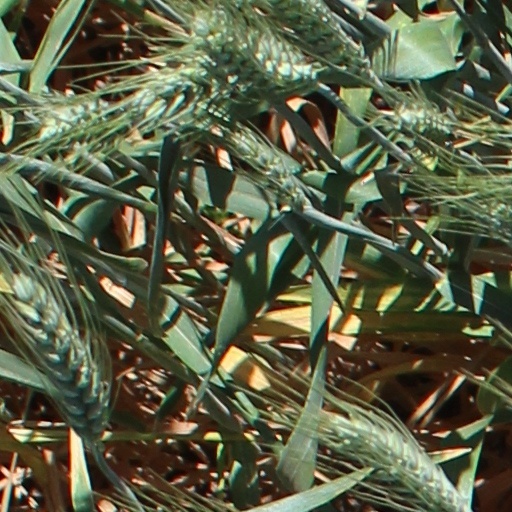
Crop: wheat